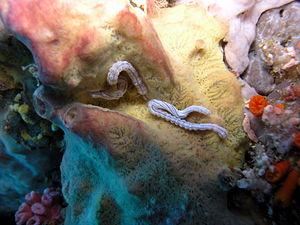
Les Holothuries sont une classe d'animaux marins de l'embranchement des échinodermes au corps mou et oblong, et possédant un cercle de tentacules autour de la bouche. Elles sont aussi appelées concombres de mer ou bêches de mer, et possèdent une grande diversité de sobriquets sur les différentes côtes.
L’holothurie-serpent miniature est une espèce de concombre de mer de la famille des Synaptidae.